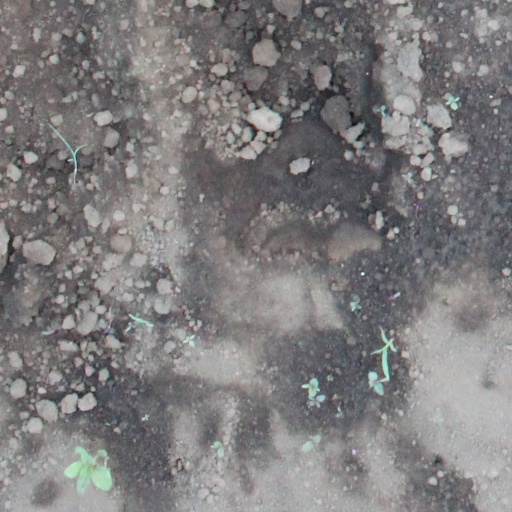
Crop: soybean